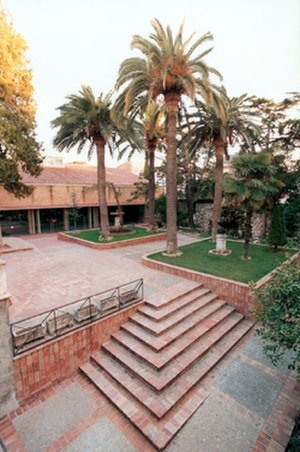
Castellers de Vilafranca / Cal Figarot, organisationens hovedkvarter
Cal Figarot’s gård, Castellers de Vilafranca’s hovedkvarter
Castellers de Vilafranca er en kulturel og sportslig organisation hvis primære formål er at bygge castells. Organisationen har status af interesseorganisation.